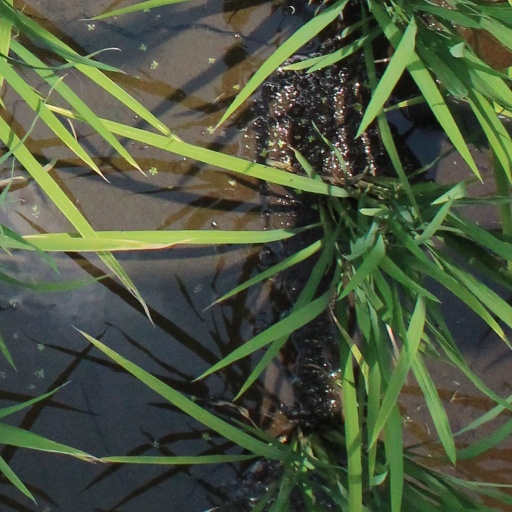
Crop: rice